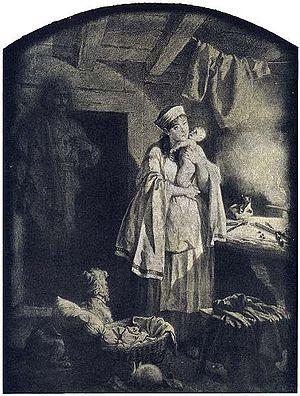
Stanisław Tarnowski est un peintre polonais.